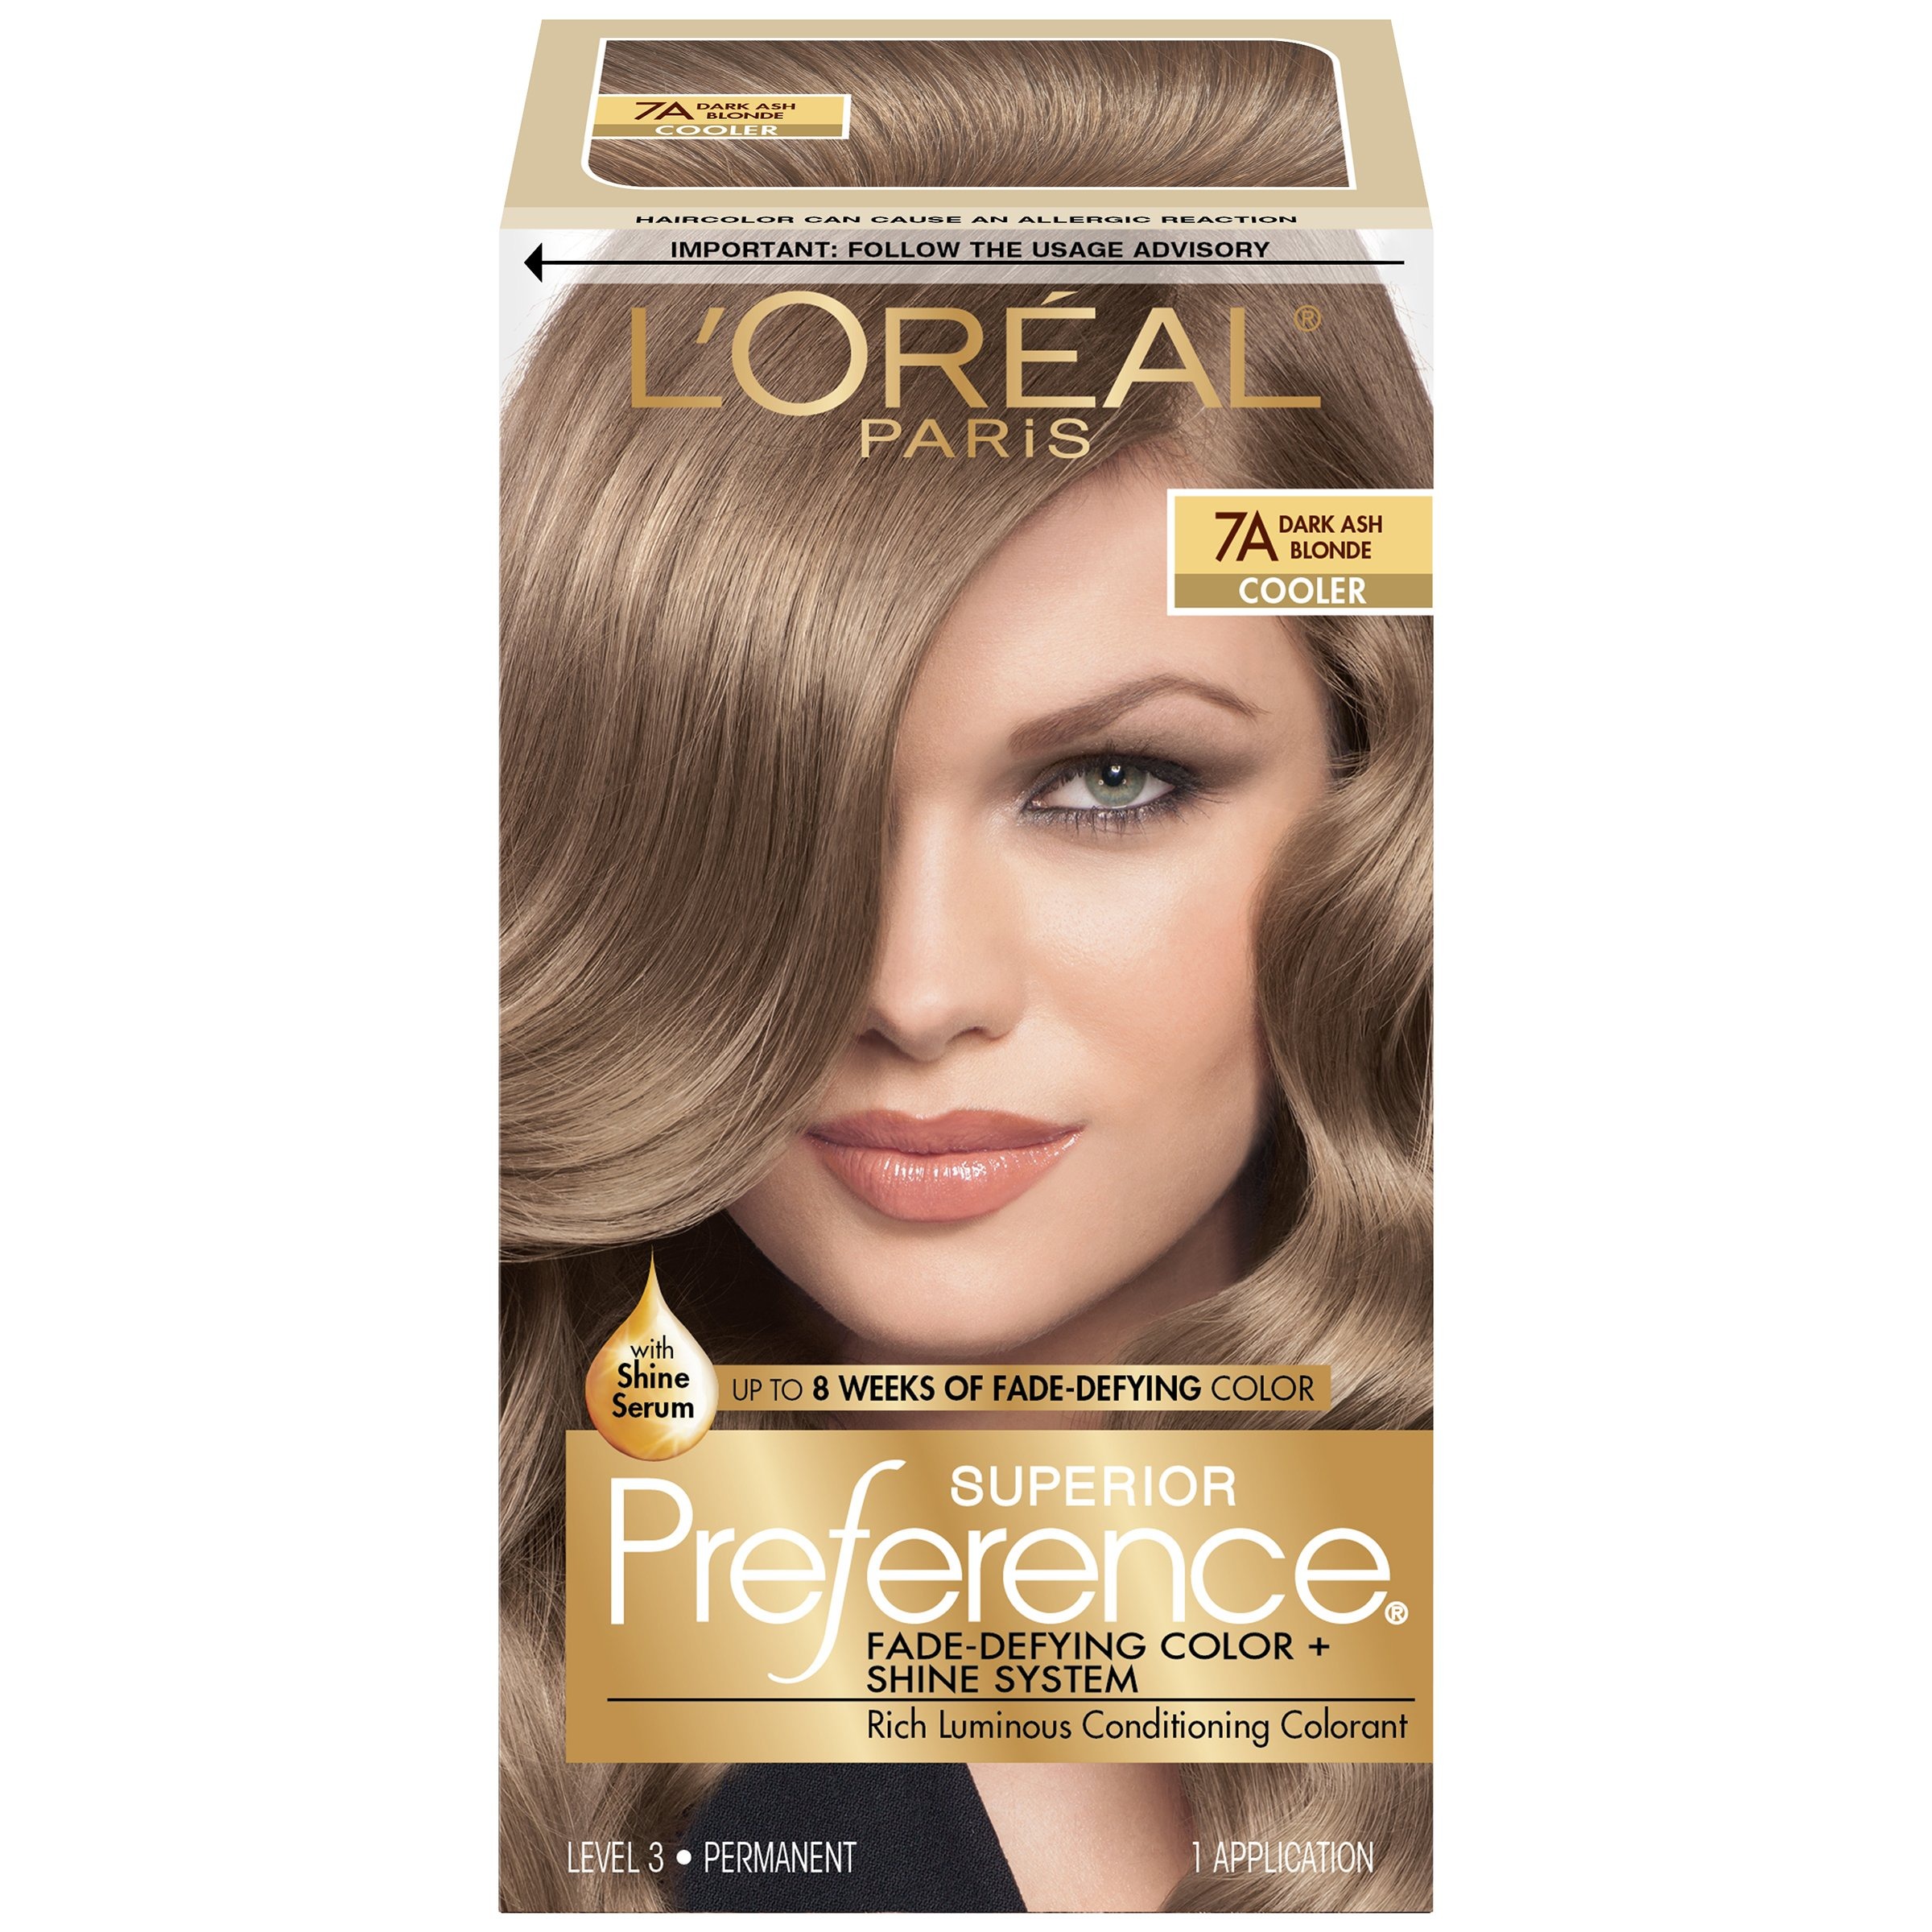
Item Name: L'Oreal Paris Preference Dark Ash Blonde Shine System
Bullet Point 1: Our gold standard of beautiful, luminous, salon-quality permanent hair color
Bullet Point 2: Formulated with care supreme conditioner infused with shine serum, vitamin e, and UV filter to lock in first day color vibrancy and provide soft, luxuriously silky hair
Bullet Point 3: Up to 8 weeks of fade-defying color
Value: 1.0
Unit: Count

Price: 13.99